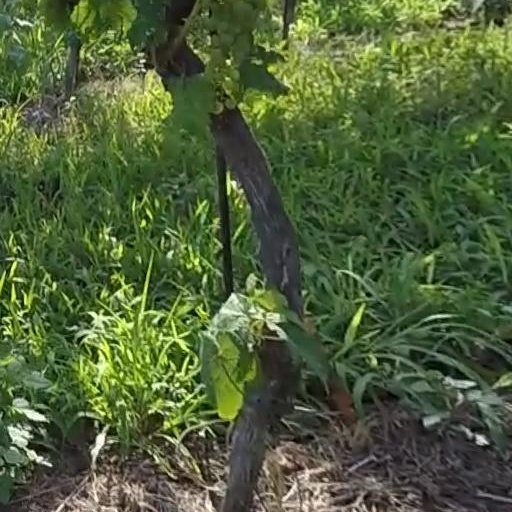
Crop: grape